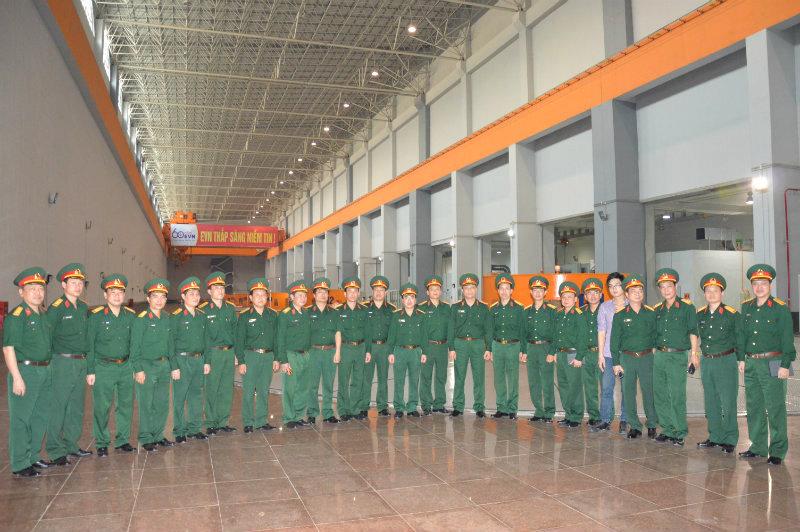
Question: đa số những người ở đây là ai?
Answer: là công an